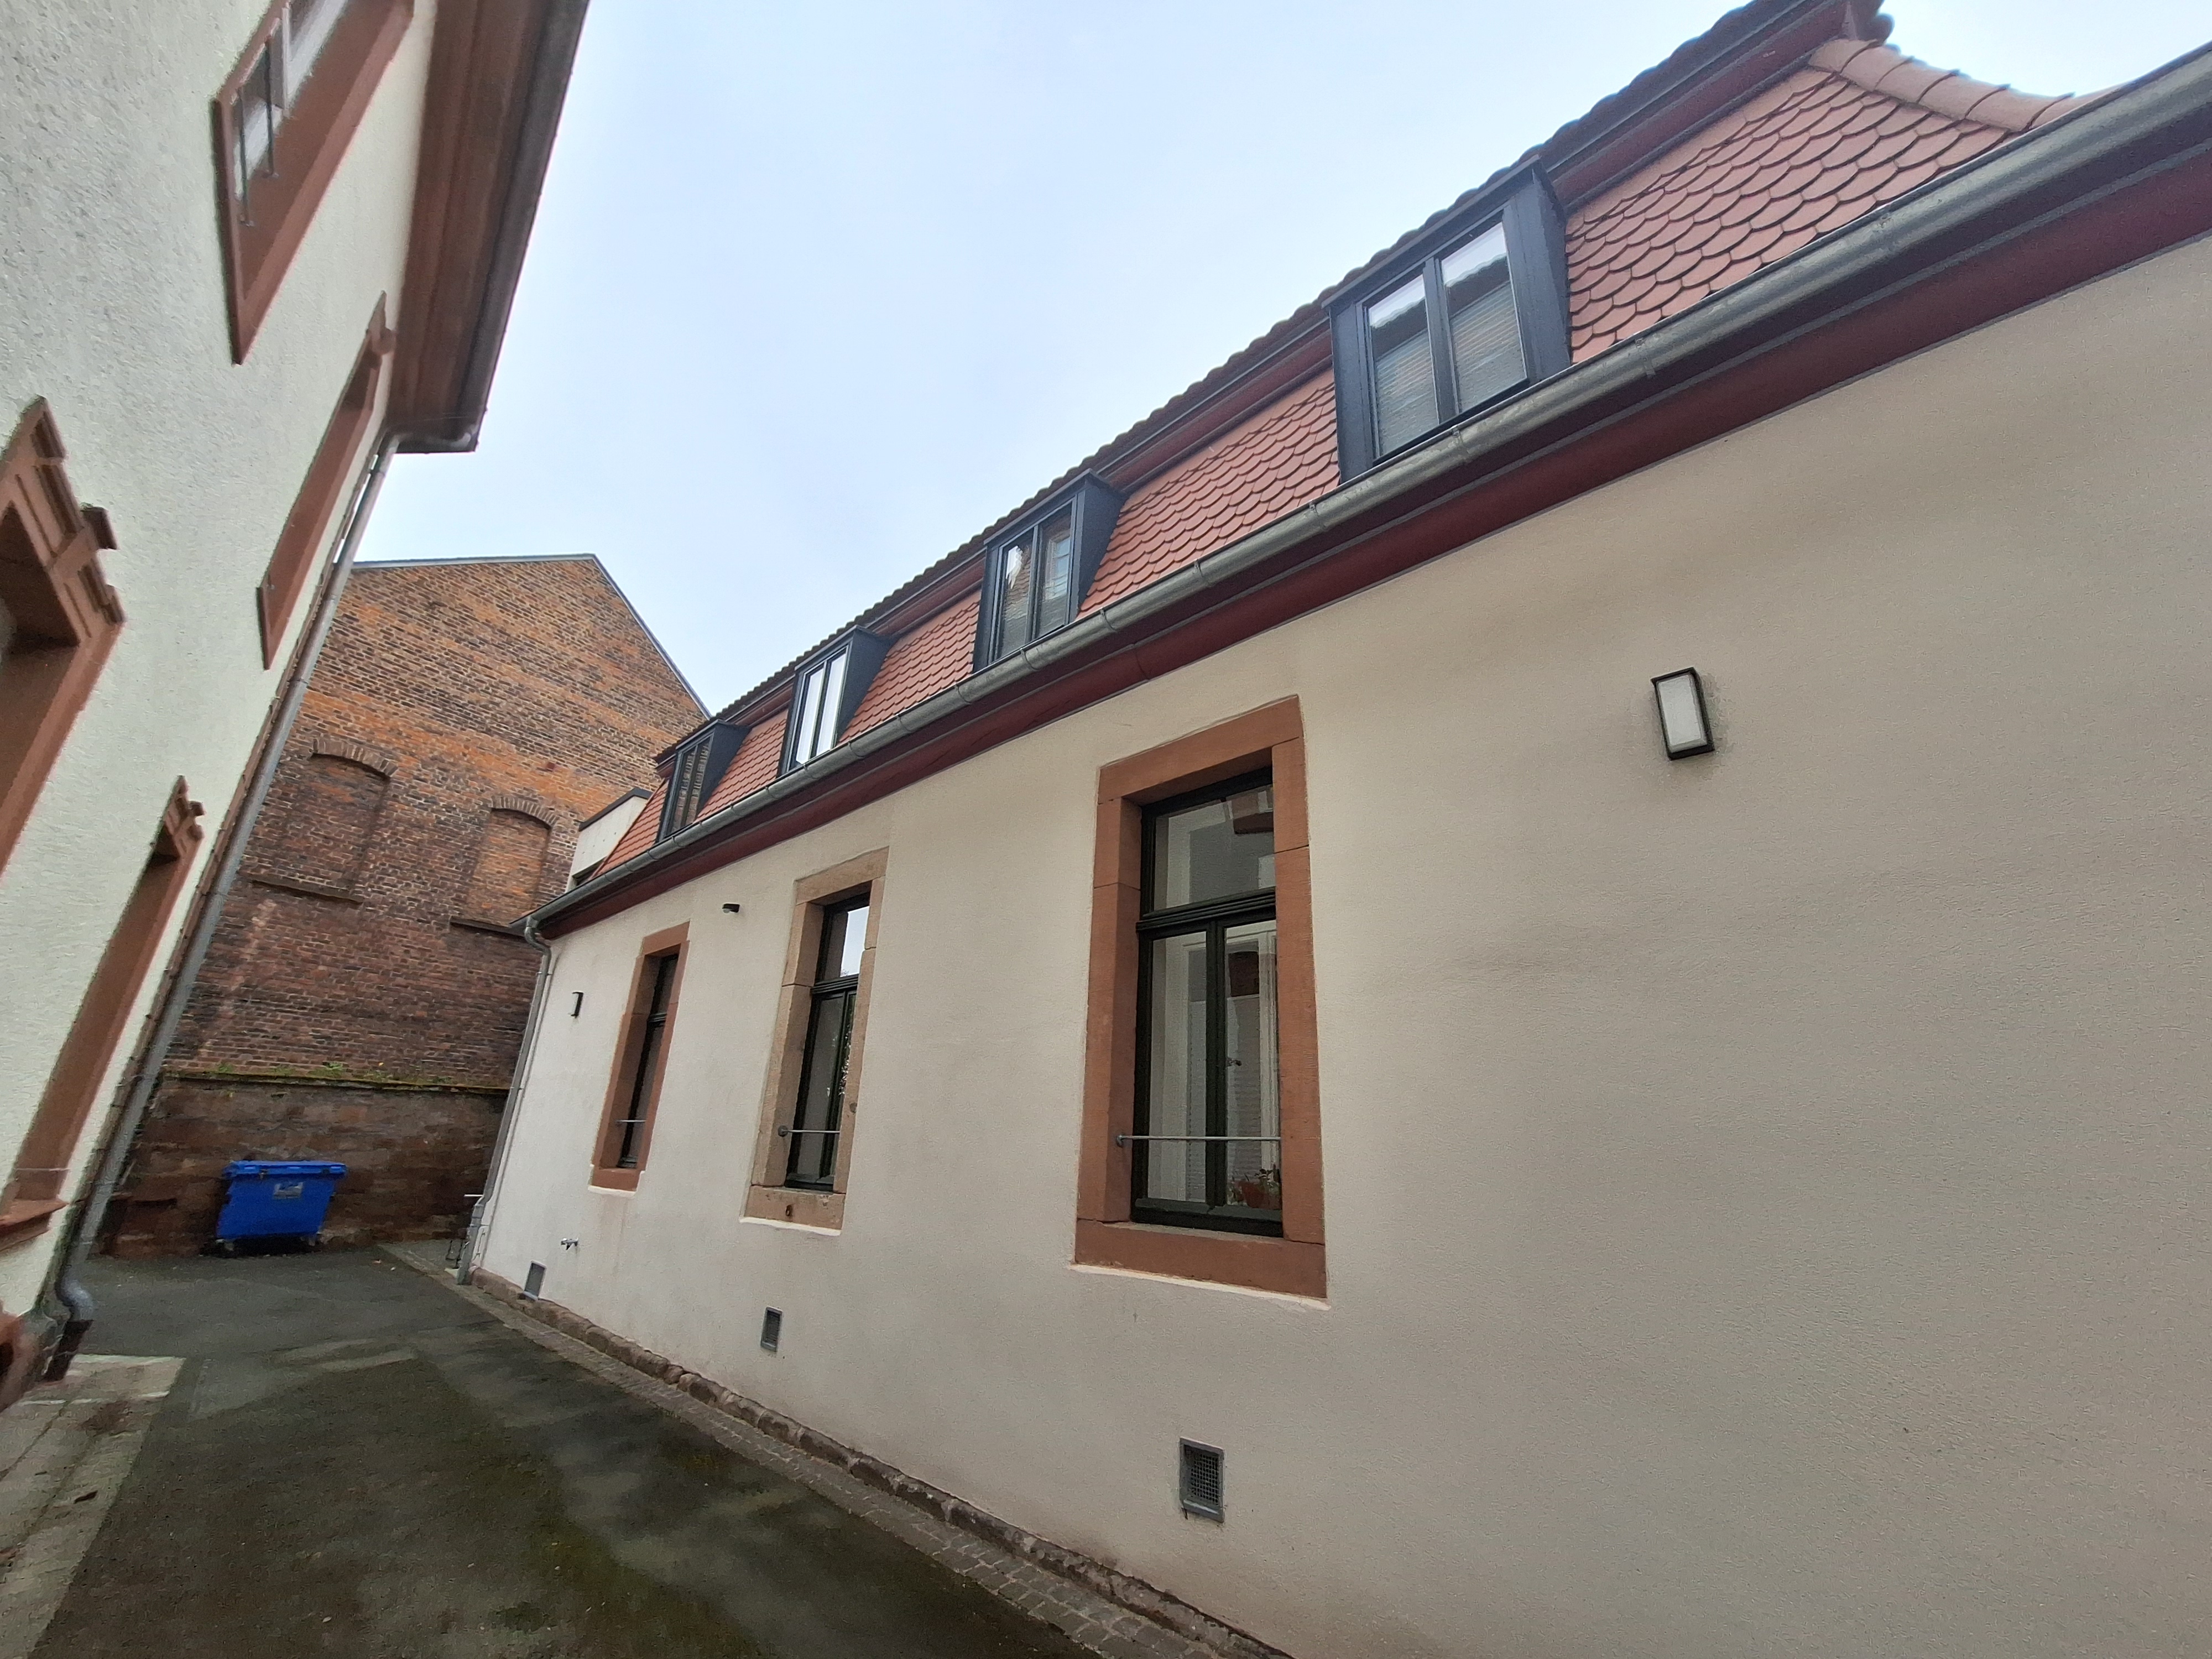
Building: Barfüßstraße 1